Tay Bridge

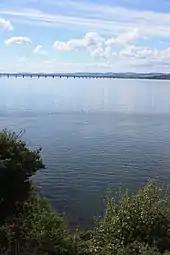
The current Tay Rail Bridge as seen across the Tay Estuary from Newport-on-Tay

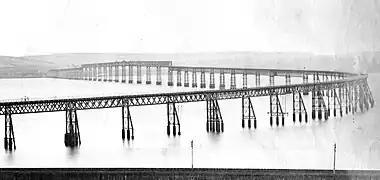
The original Tay Bridge before the 1879 collapse

The engineering details on the Tay Bridge were considerably simpler, lighter, and cheaper than on the earlier viaducts. The machined base of each column section docked securely into a machined enlarged section of the top of the section below. The joint was then secured by bolts through matching holes on lugs (Crumlin) or flanges (Belah) on the two sections. This 'spigot and faucet' configuration was used, apparently without machining, on some Tay Bridge pier columns, but on some the bolts were relied upon to ensure correct alignment. In the event, the joints were made using undersized bolts, of a smaller diameter than that which would just go through the hole. This made assembling the column easier, as the bolt holes would not need to align exactly before inserting the bolt. However, this allowed the two members, so joined, to move relative to each other under load, weakening the column.